Union of the Crowns

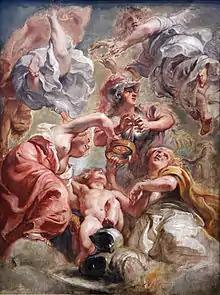
"England and Scotland with Minerva and Love" Allegorical work of the Union of the Crowns by Peter Paul Rubens

From 1601, in the last years of Elizabeth I's life, certain English politicians, notably her chief minister, Sir Robert Cecil, maintained a secret correspondence with James to prepare in advance for a smooth succession. Cecil advised James not to press the matter of the succession upon the queen but simply to treat her with kindness and respect. The approach proved effective: "I trust that you will not doubt", Elizabeth wrote to James, "but that your last letters are so acceptably taken as my thanks cannot be lacking for the same, but yield them you in grateful sort". In March 1603, with the queen clearly dying, Cecil sent James a draft proclamation of his accession to the English throne. Strategic fortresses were put on alert, with London placed under guard. English agents including Thomas Chaloner were advising James in Edinburgh on forms of government. Elizabeth died in the early hours of 24 March. Within eight hours, James was proclaimed king in London, with the news received without protest or disturbance.